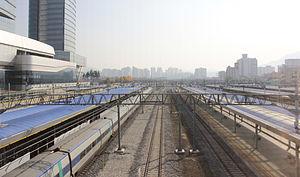
Dernier train pour Busan est un film d'horreur sud-coréen écrit et réalisé par Yeon Sang-ho, sorti en 2016. Il s’agit de la suite du film d'animation Seoul Station du même réalisateur, sorti dans la même année.